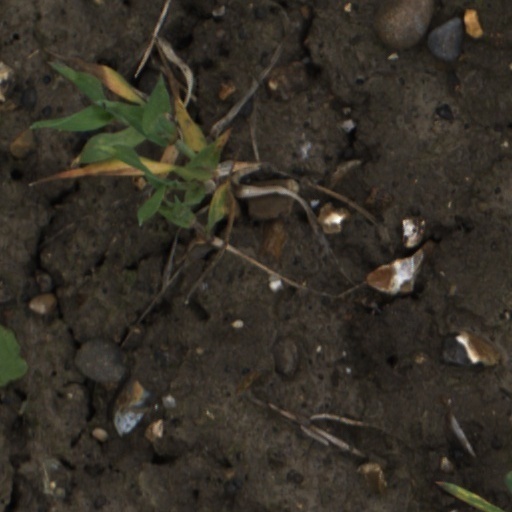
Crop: wheat